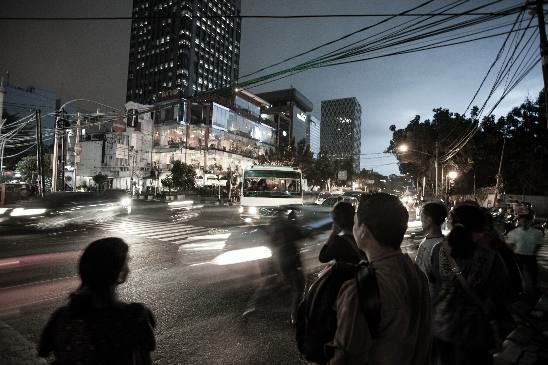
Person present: Yes